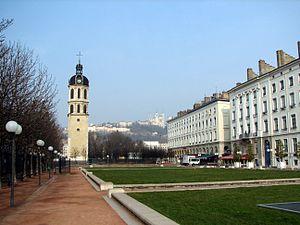
Place Antonin Poncet à Lyon. On peut apercevoir la basilique de Fourvière au fond à droite.
La place Antonin-Poncet est une place située dans le 2ᵉ arrondissement de Lyon, voisine de la place Bellecour. La place se trouve à la limite des quartiers de Bellecour et d'Ainay.